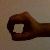
The image shows a hand gesture representing the number 0 in Indian Sign Language.